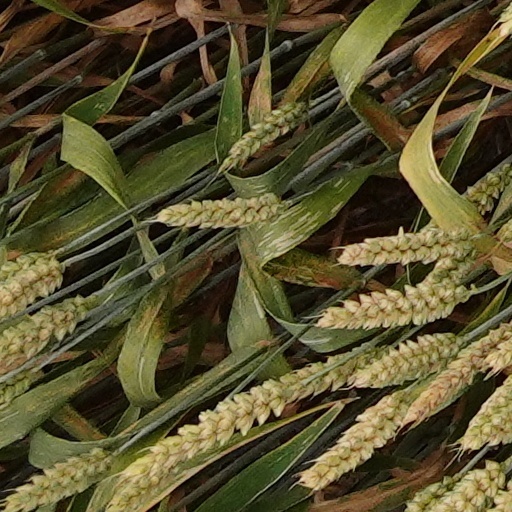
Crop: wheat